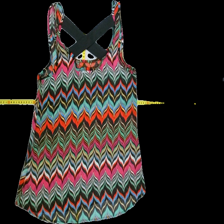
View: back
Type: Tank top
Category: Ladies
Brand: Not Applicable
Colors: Multicolor, Yellow, Orange, Red, Pink, Blue, Turquoise, Green, White, Black, Brown, Beige
Material: 100%polyester
Pattern: Geometric print
Cut: Regular, C-collar
Season: Summer
Trend: No trend
Stains: Yes
Price range: <50
Recommended usage: Export